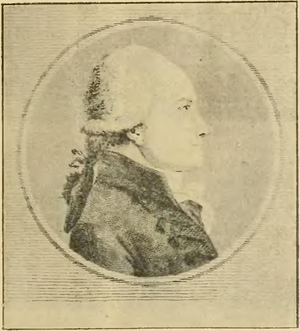
Jean Denis Lanjuinais était un juriste et homme politique français de la fin du XVIIIᵉ siècle et du début du XIXᵉ siècle.